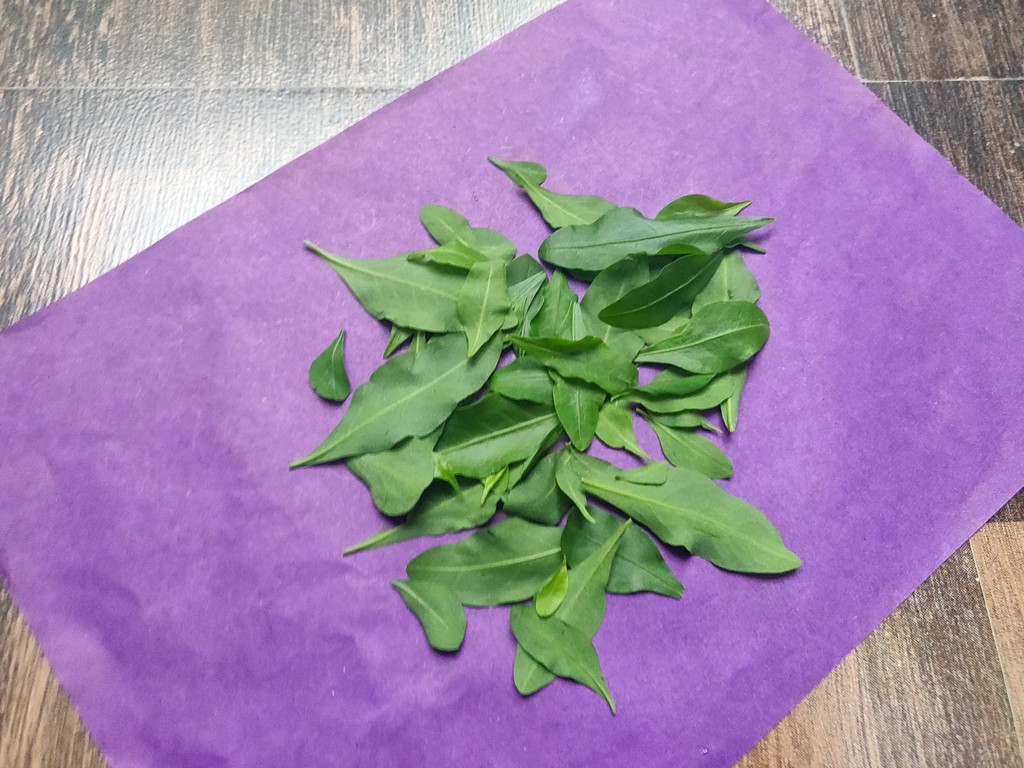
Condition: Healthy
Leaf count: multiple
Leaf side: unknown